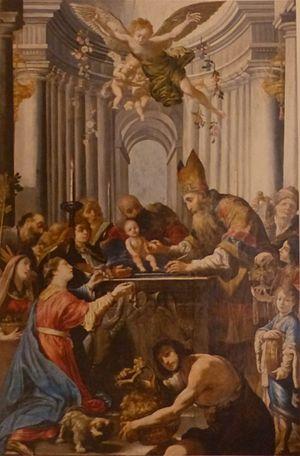
«
La primatiale Saint-Jean-Baptiste-et-Saint-Étienne est le siège épiscopal de l'archidiocèse de Lyon. Elle a rang de cathédrale et de primatiale : l'archevêque de Lyon a le titre de Primat des Gaules ; le poste est actuellement géré par l'administrateur apostolique du diocèse, Mᵍʳ Michel Dubost, nommé en juin 2019.